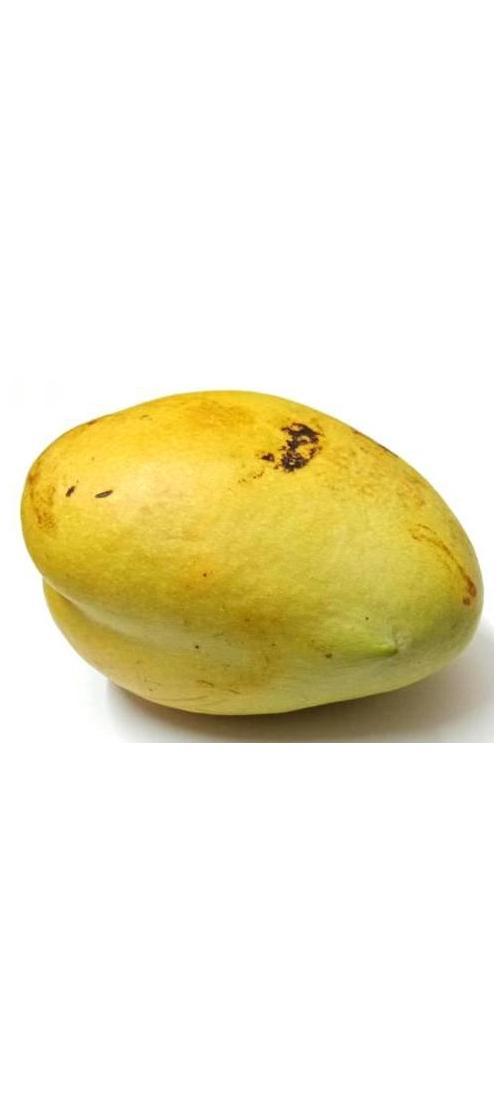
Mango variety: Bari-11